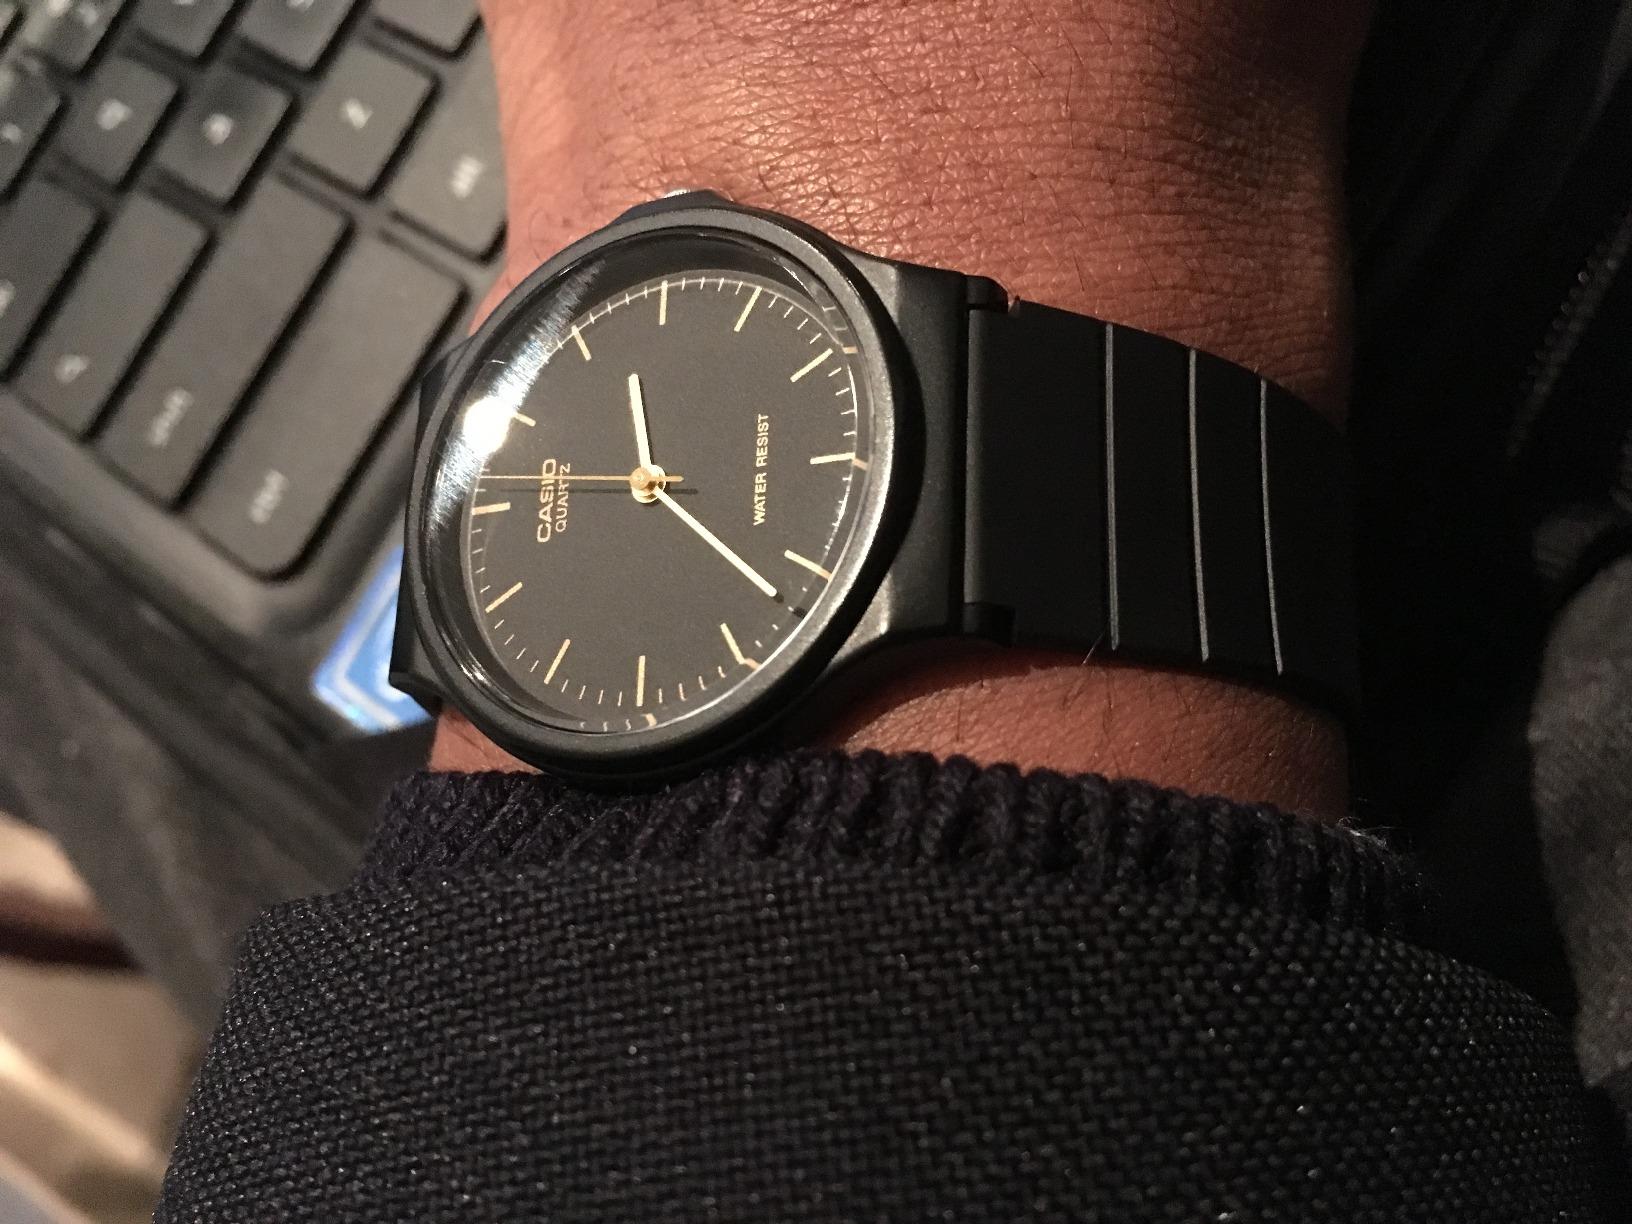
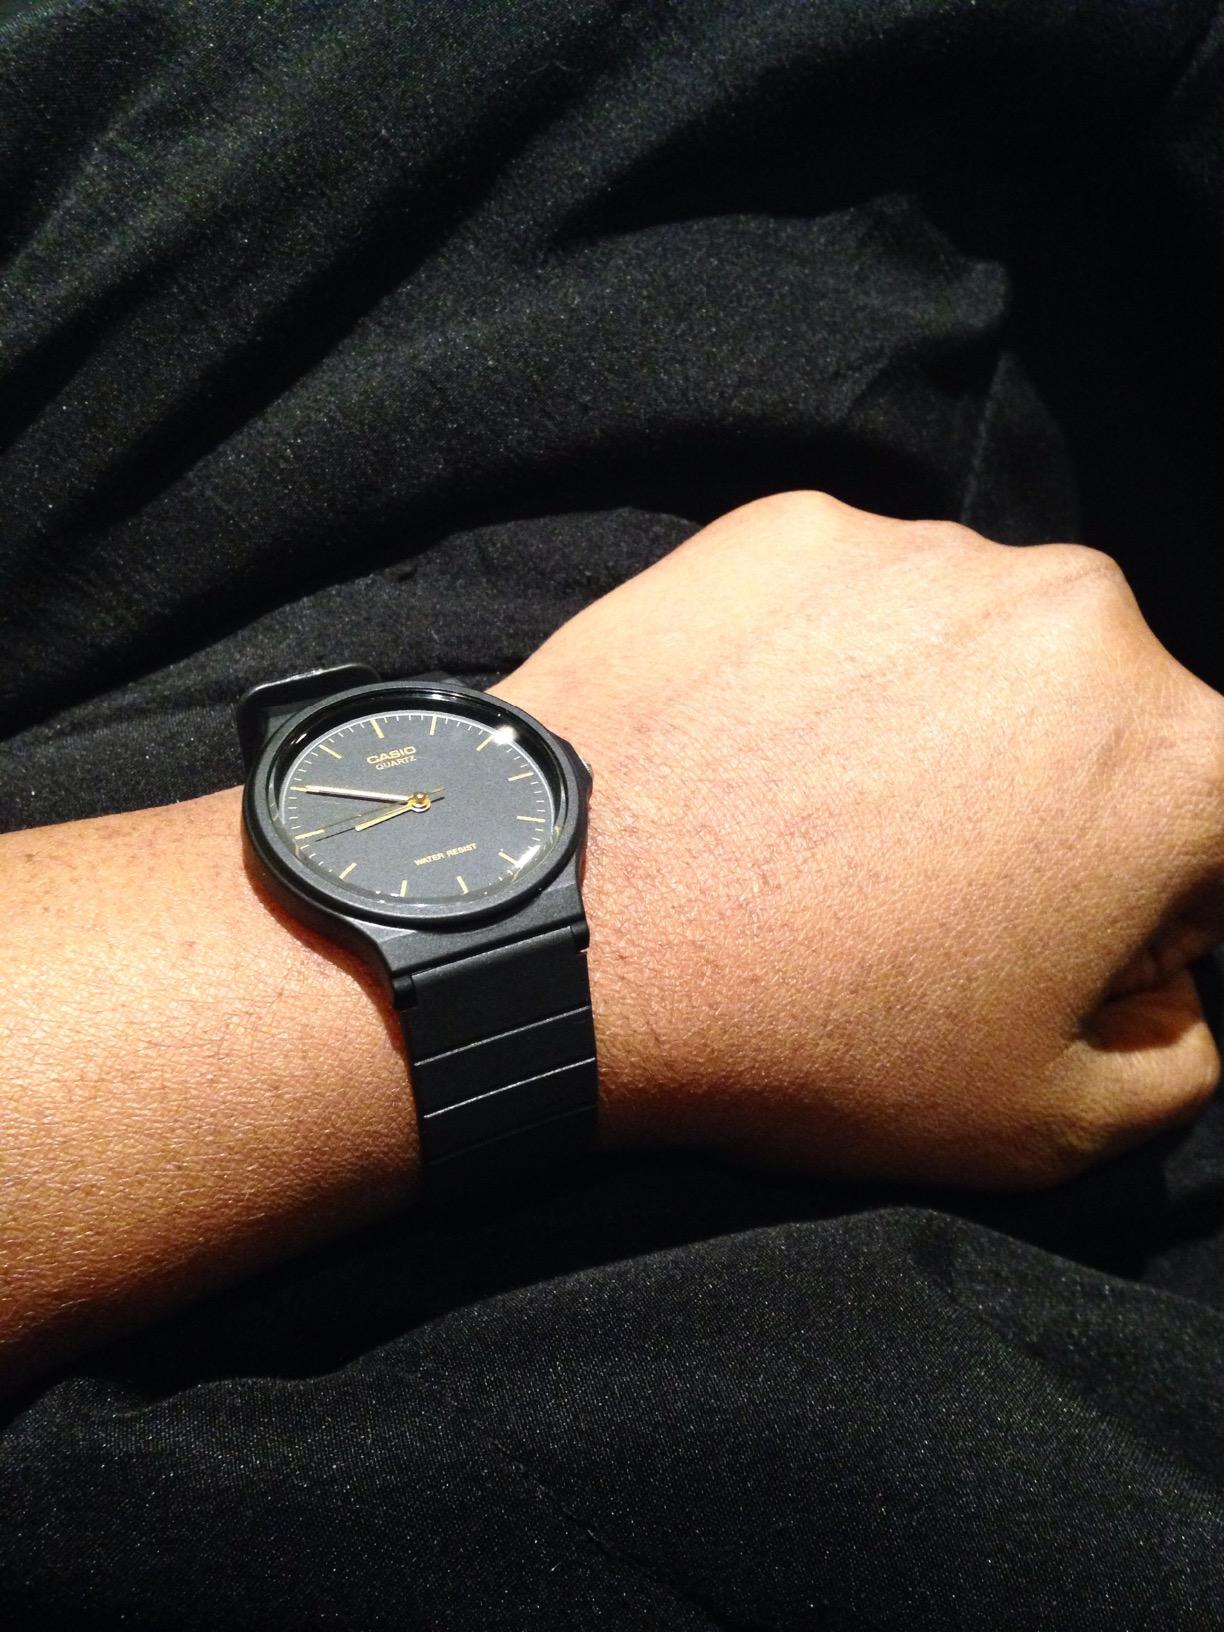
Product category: accessories_watch
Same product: yes